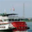
Label: ship